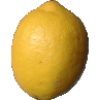
Label: Lemon 1